Embassy of the United Kingdom, Washington, D.C.

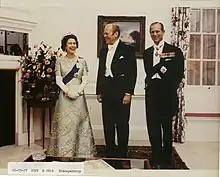
Queen Elizabeth II and the Duke of Edinburgh with President Gerald Ford at the British Embassy in July 1976

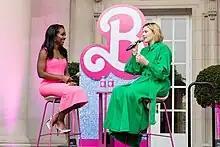
Director Greta Gerwig at an event for "Barbie" at the British Embassy in July 2023

On 8 June 1939, the embassy, hosted by Ambassador Sir Ronald Lindsay, held a garden party for King George VI and Queen Elizabeth, the first time that reigning British monarchs had visited the United States.